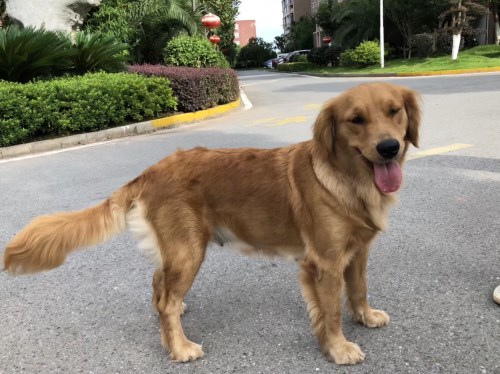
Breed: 5355-n000126-golden_retriever